Ernest MacMillan

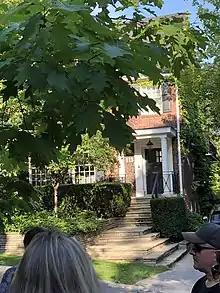
House constructed for Sir Ernest MacMillan in 1931

Upon return to Canada in 1919, MacMillan was appointed organist and choirmaster in Toronto at the Timothy Eaton Memorial Church(then Methodist), where he served until the consummation of the United Church of Canada in June 1925. He was especially known there for his performances of Handel's "Messiah" and Brahms' "Requiem" His career as a conductor truly began when he conducted a performance of Bach's "St. Matthew Passion" in the Timothy Eaton Memorial Church in 1923. MacMillan conducted annual performances of this work for the next 30 years. Another annual tradition Macmillan initiated during his career includes the Toronto Mendelssohn Choir's Christmas-time performance of Handel's "Messiah".